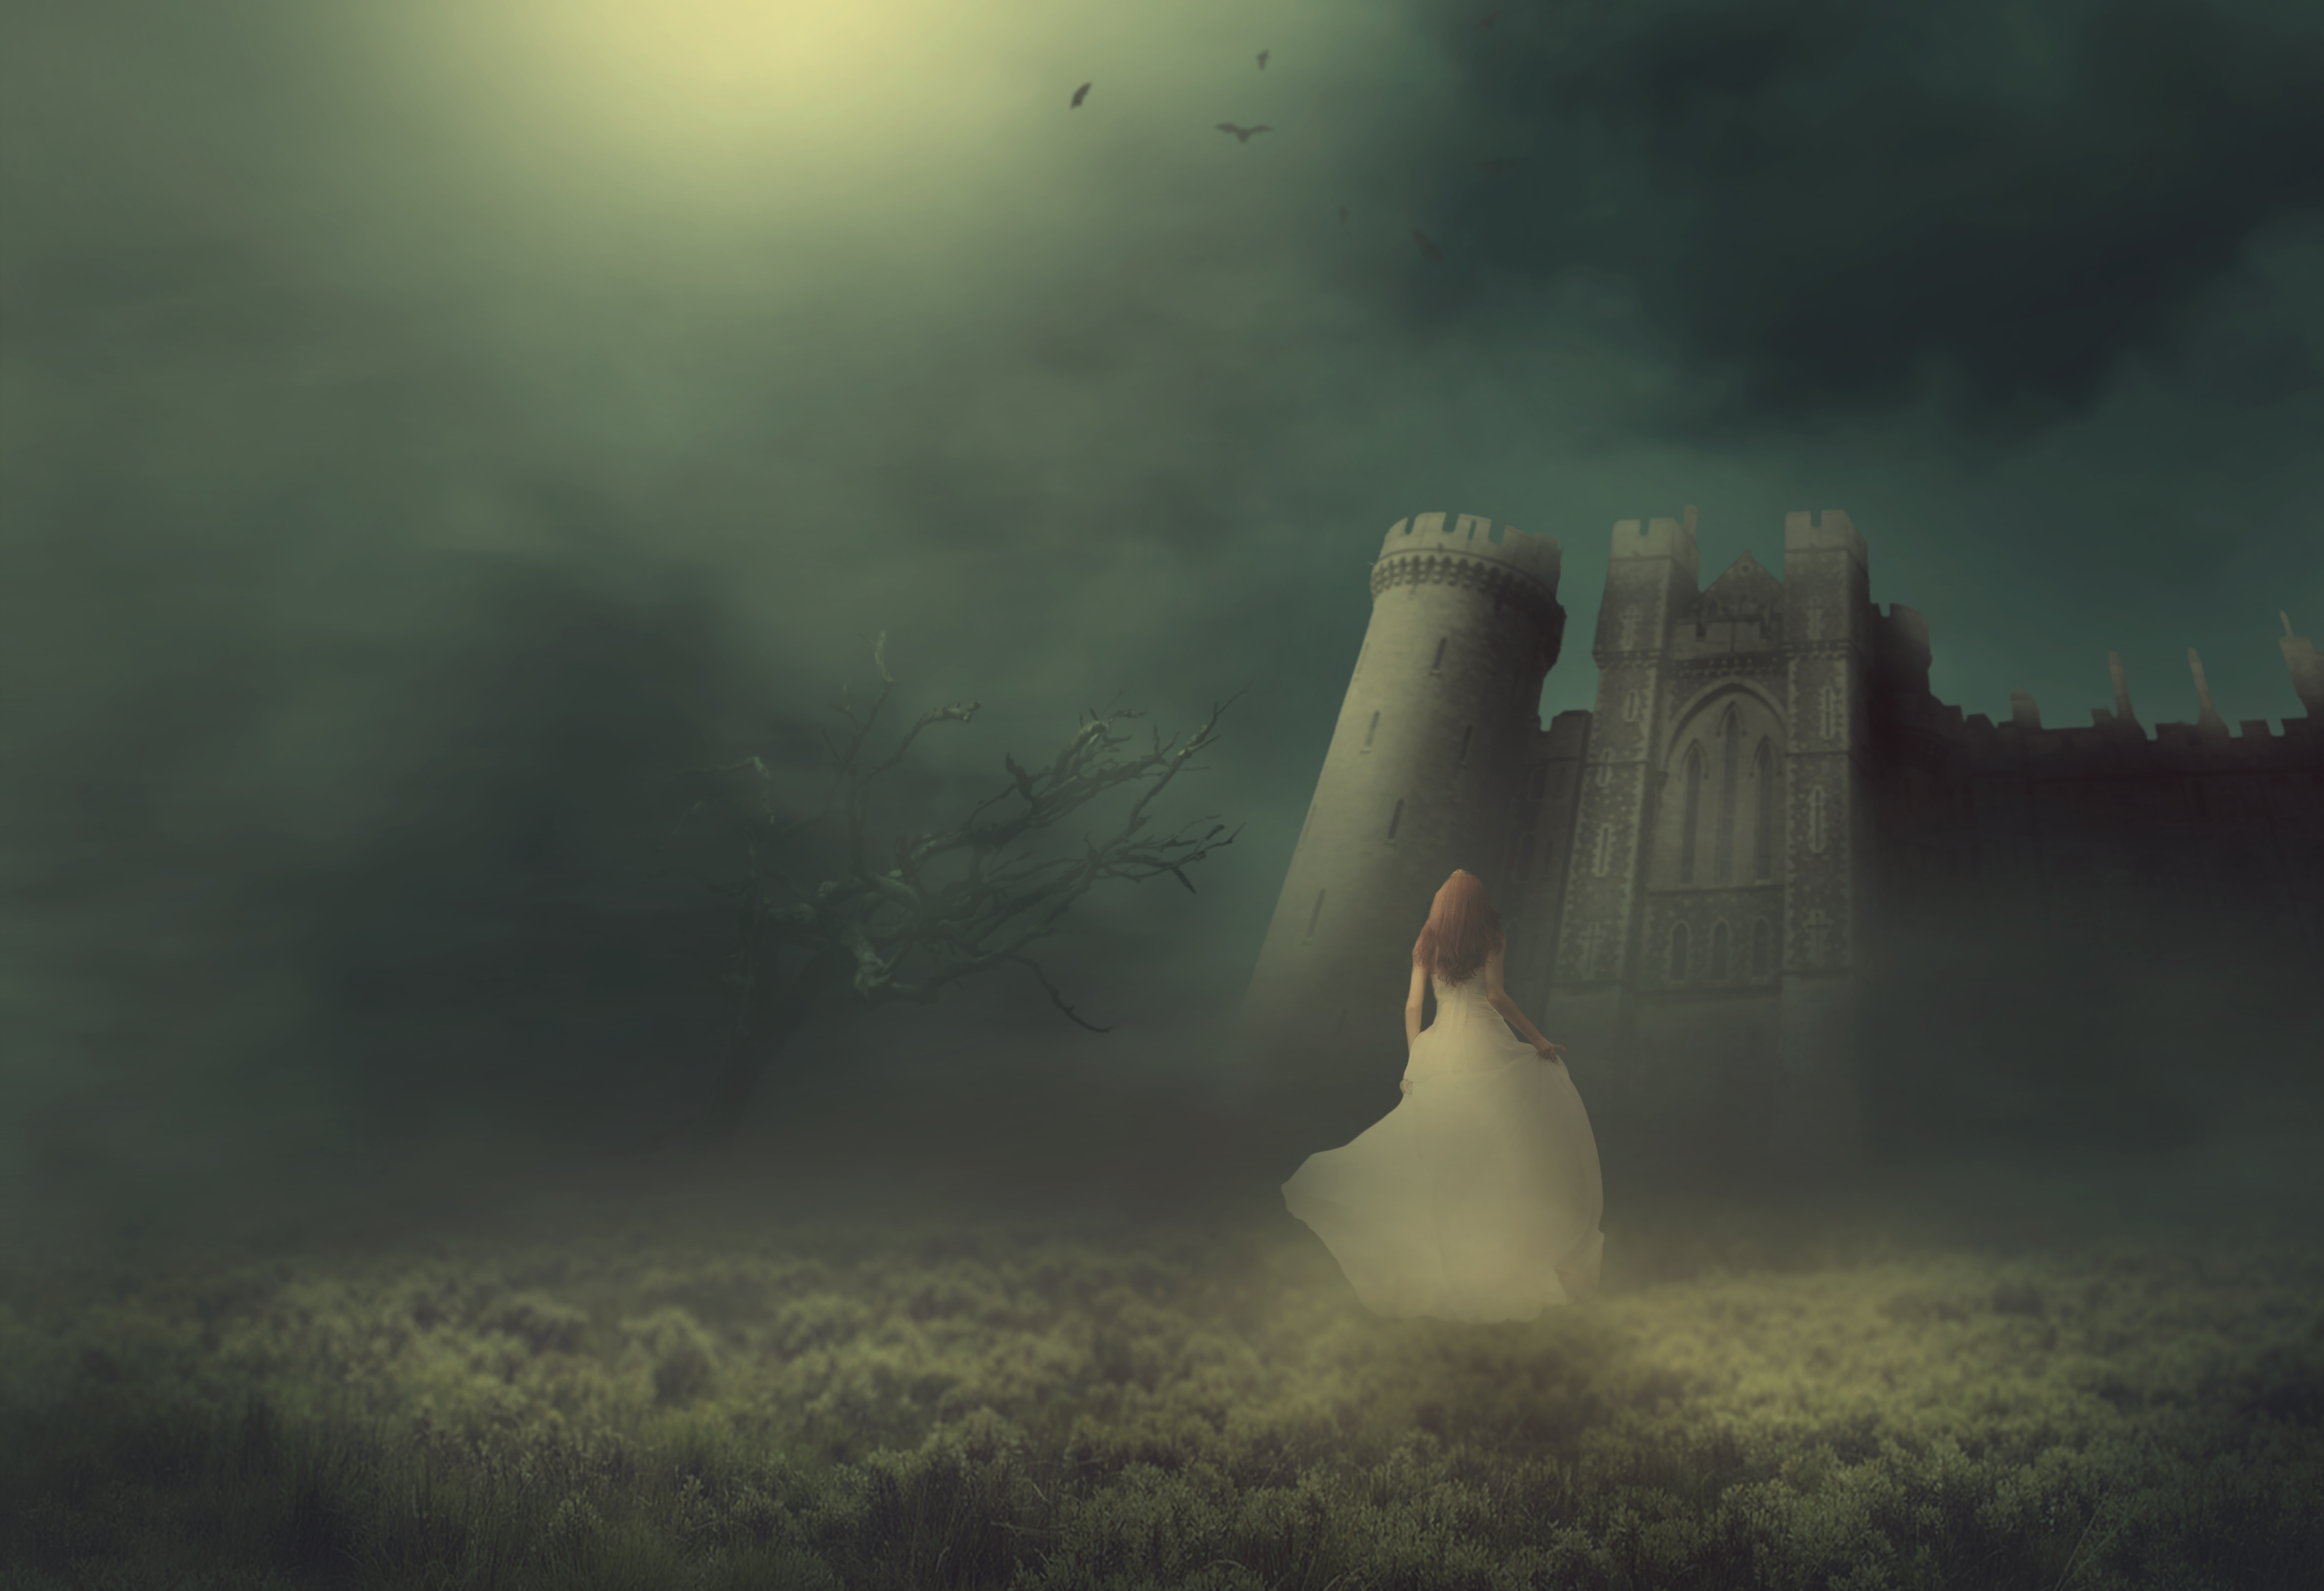
fantasy, castle, fog, princess, meadow, bride, tree, bats, knight castle, surreal, evening mood, light mood, wintry, dress, illuminated, moonlight, woman, wedding dress, wallpaper, photomontage, spooky, mystical, epic, mysterious, atmosphere, sky, grass, morning, mist, sunlight, darkness, landscape, cloud, stock photography, computer wallpaper, evening, screenshot